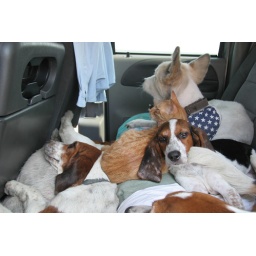
I looked in my back seat and couldnt believe what i was seeing. they spent hours sleeping like this.